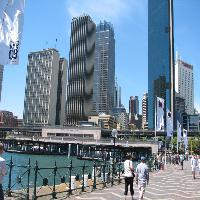
Weather: sun or clear